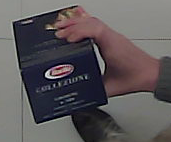
Product: barilla_lasagne